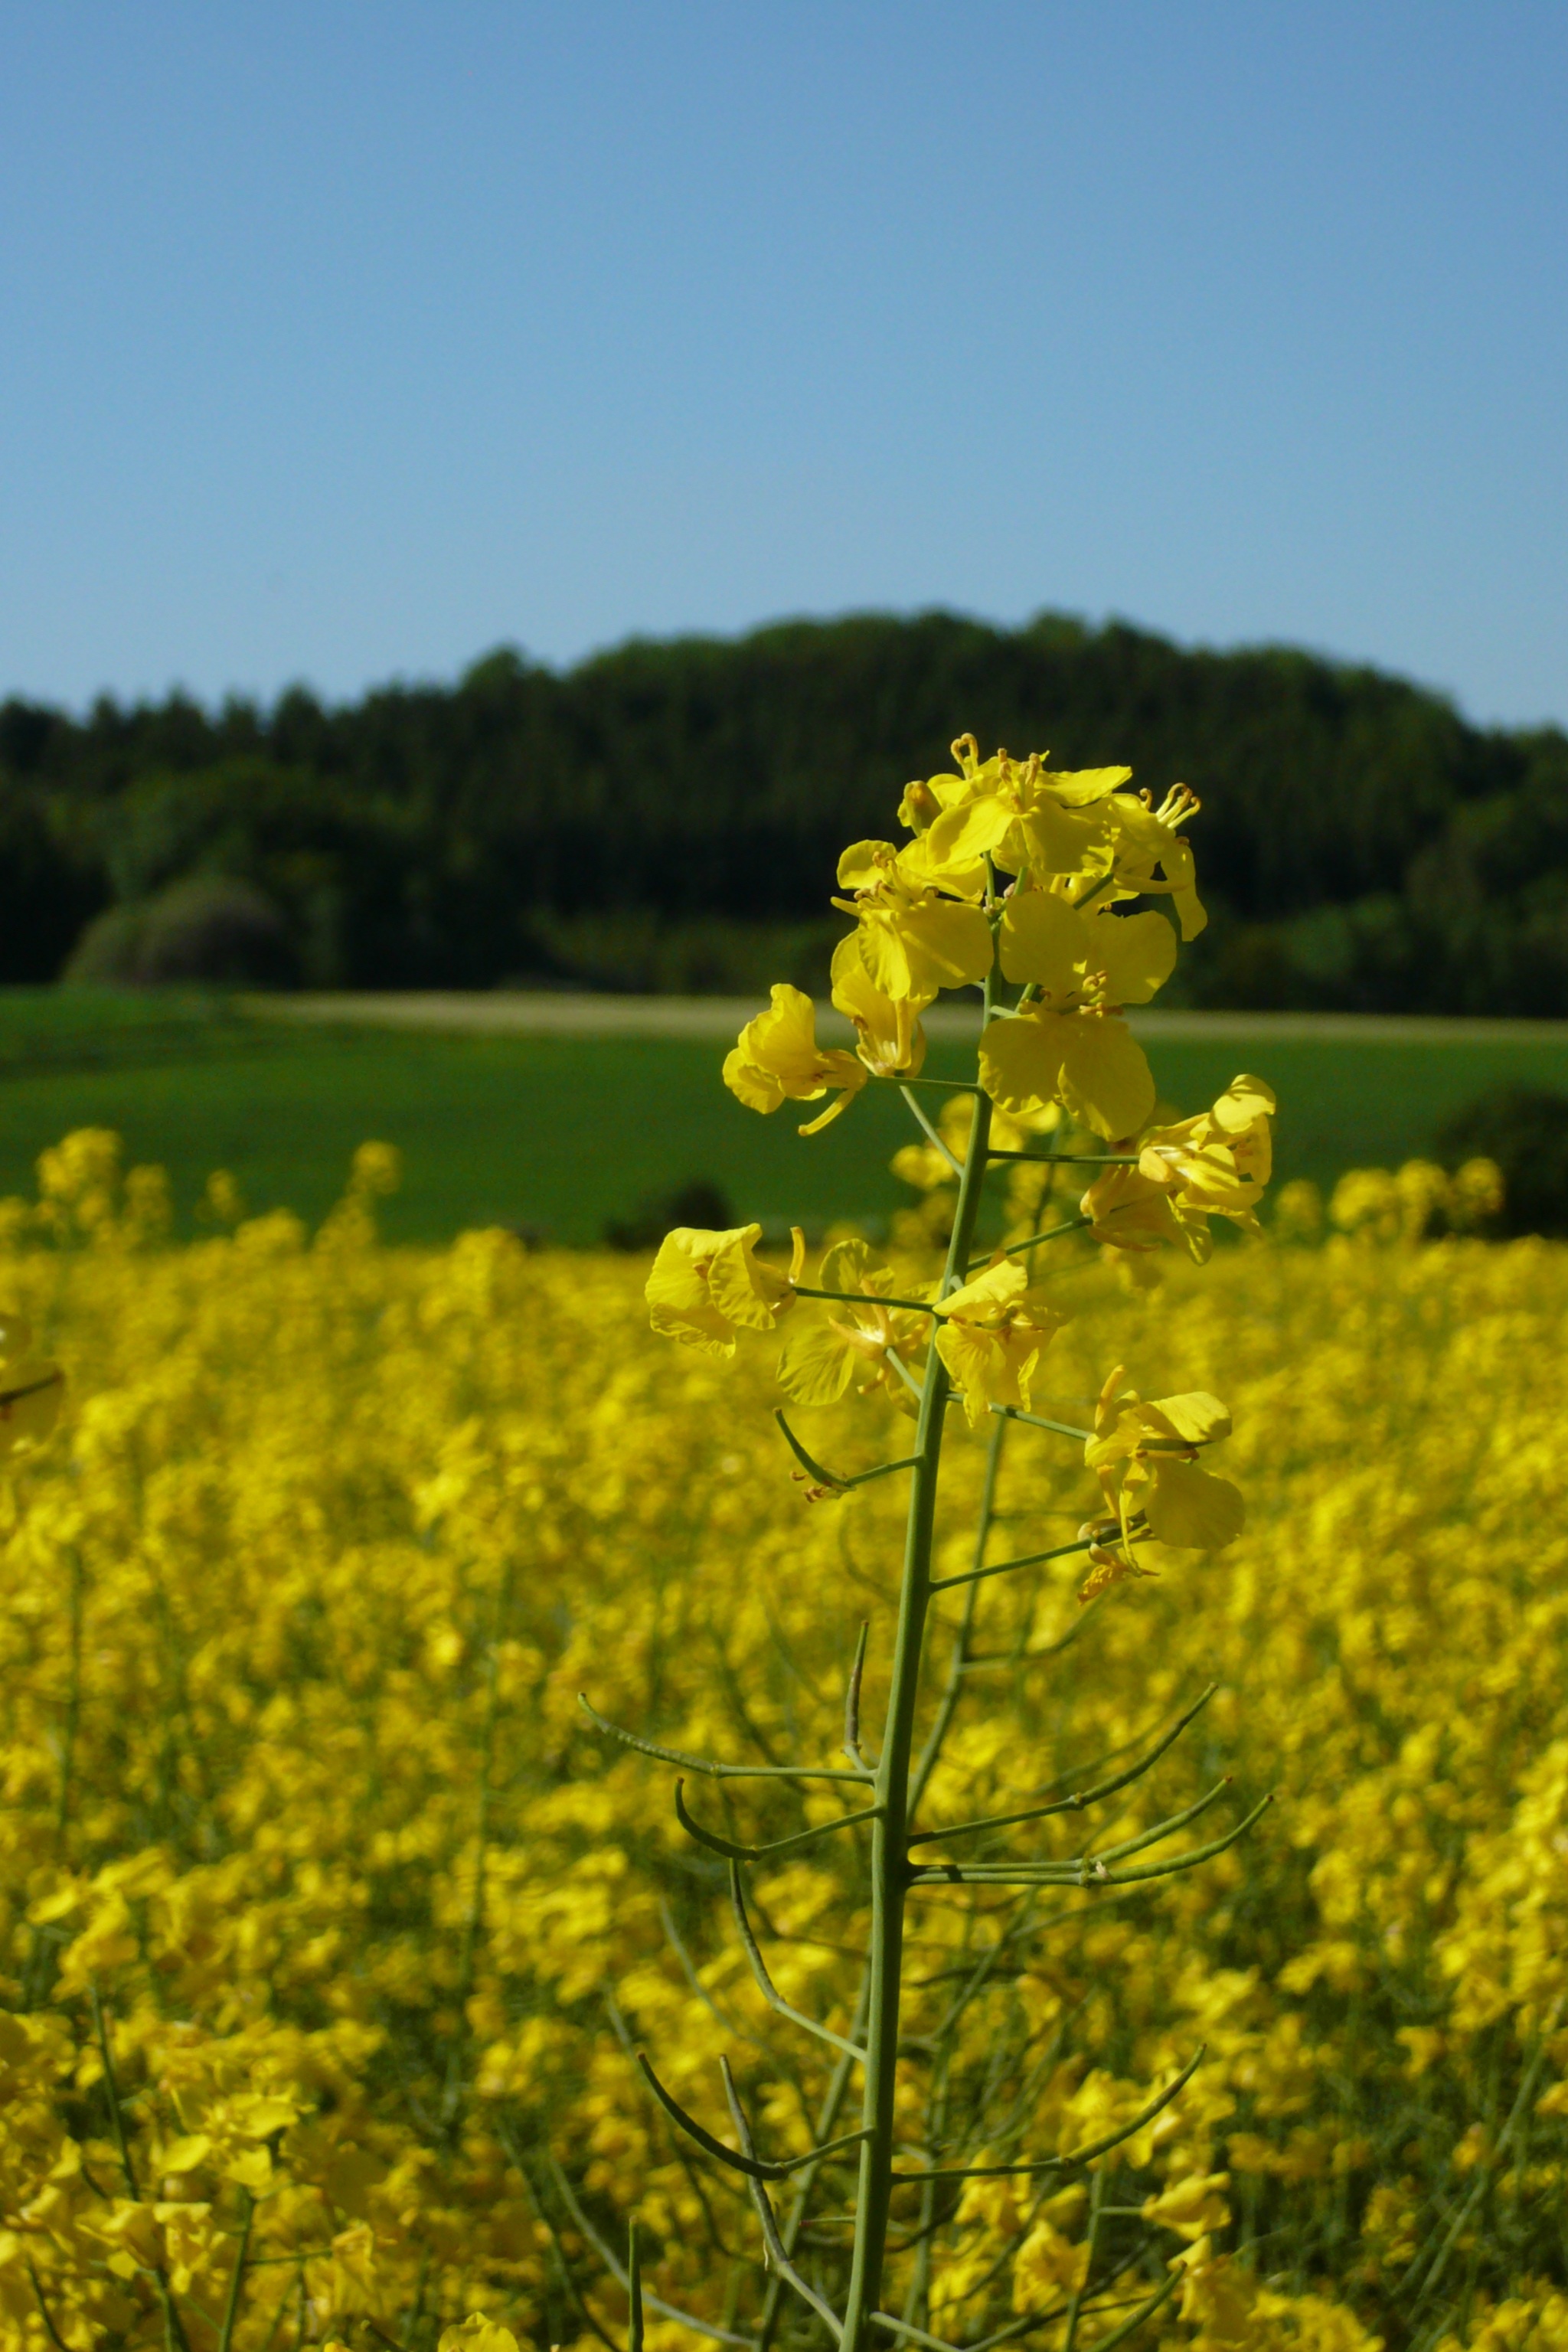
nature, blossom, plant, field, meadow, prairie, flower, bloom, food, produce, vegetable, crop, yellow, agriculture, rapeseed, wildflower, grassland, canola, mustard, brassica, rural area, oilseed rape, flowering plant, field of rapeseeds, rapeseed oil, rare plant, grass family, land plant, mustard plant, mustard and cabbage family, brassica rapa